Denis Suárez

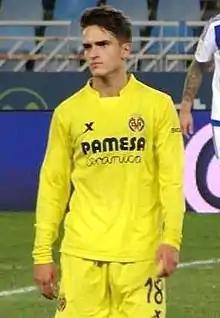
Suárez with Villarreal in 2015

Denis Suárez Fernández (born 6 January 1994) is a Spanish professional footballer who plays as a midfielder for La Liga club Villarreal.